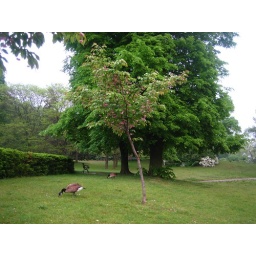
Canadian Geese graze on pink bloom petals and grass. I was surprised to see them eating pink petals in June.